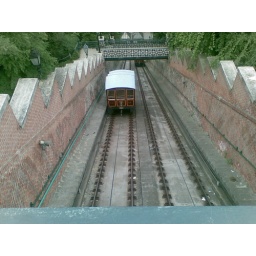
This was took from the wall above the tracks, reasonably clear considering it was moving .......